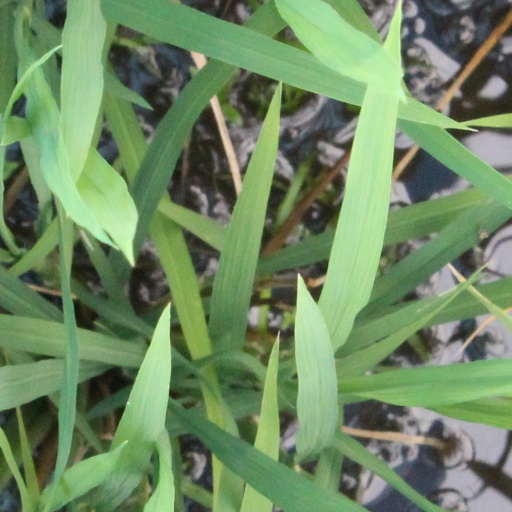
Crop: rice